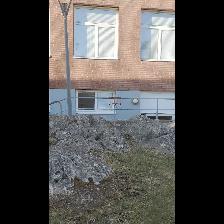
Label: NonHuman